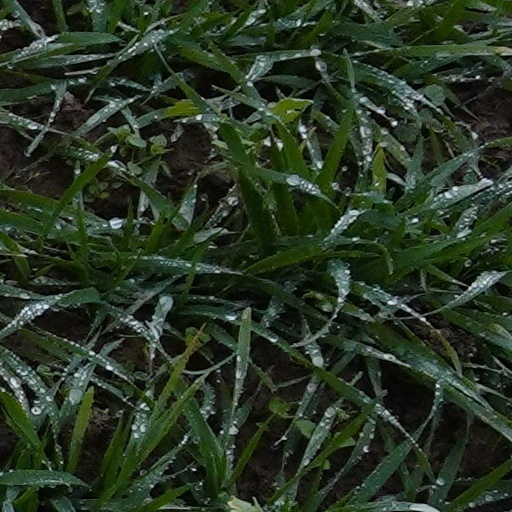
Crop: wheat